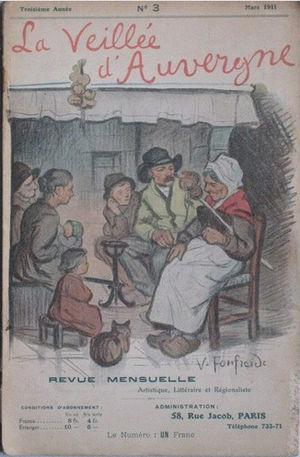
La Veillée d'Auvergne, frontispice de Victor Fonfreide (1872-1934)
La Veillée d'Auvergne est une association régionaliste affiliée au félibrige, ainsi qu'une revue française mensuelle d'expression auvergnate, au départ principalement en dialecte carladézien et rouergat, créée en janvier 1909 et publiée jusqu'à la guerre en juillet 1914.
L'aurillacois ou carladézien - en occitan orlhagués - est une variante septentrionale du languedocien, lui-même dialecte de l'occitan. Il est parlé dans la région d'Aurillac et dans l'ancien Carladez, c'est-à-dire le sud-ouest du Cantal et le nord du département de l'Aveyron. ??? référence. la langue de Mur de Barrez n'est pas du tout celle d'Aurillac !